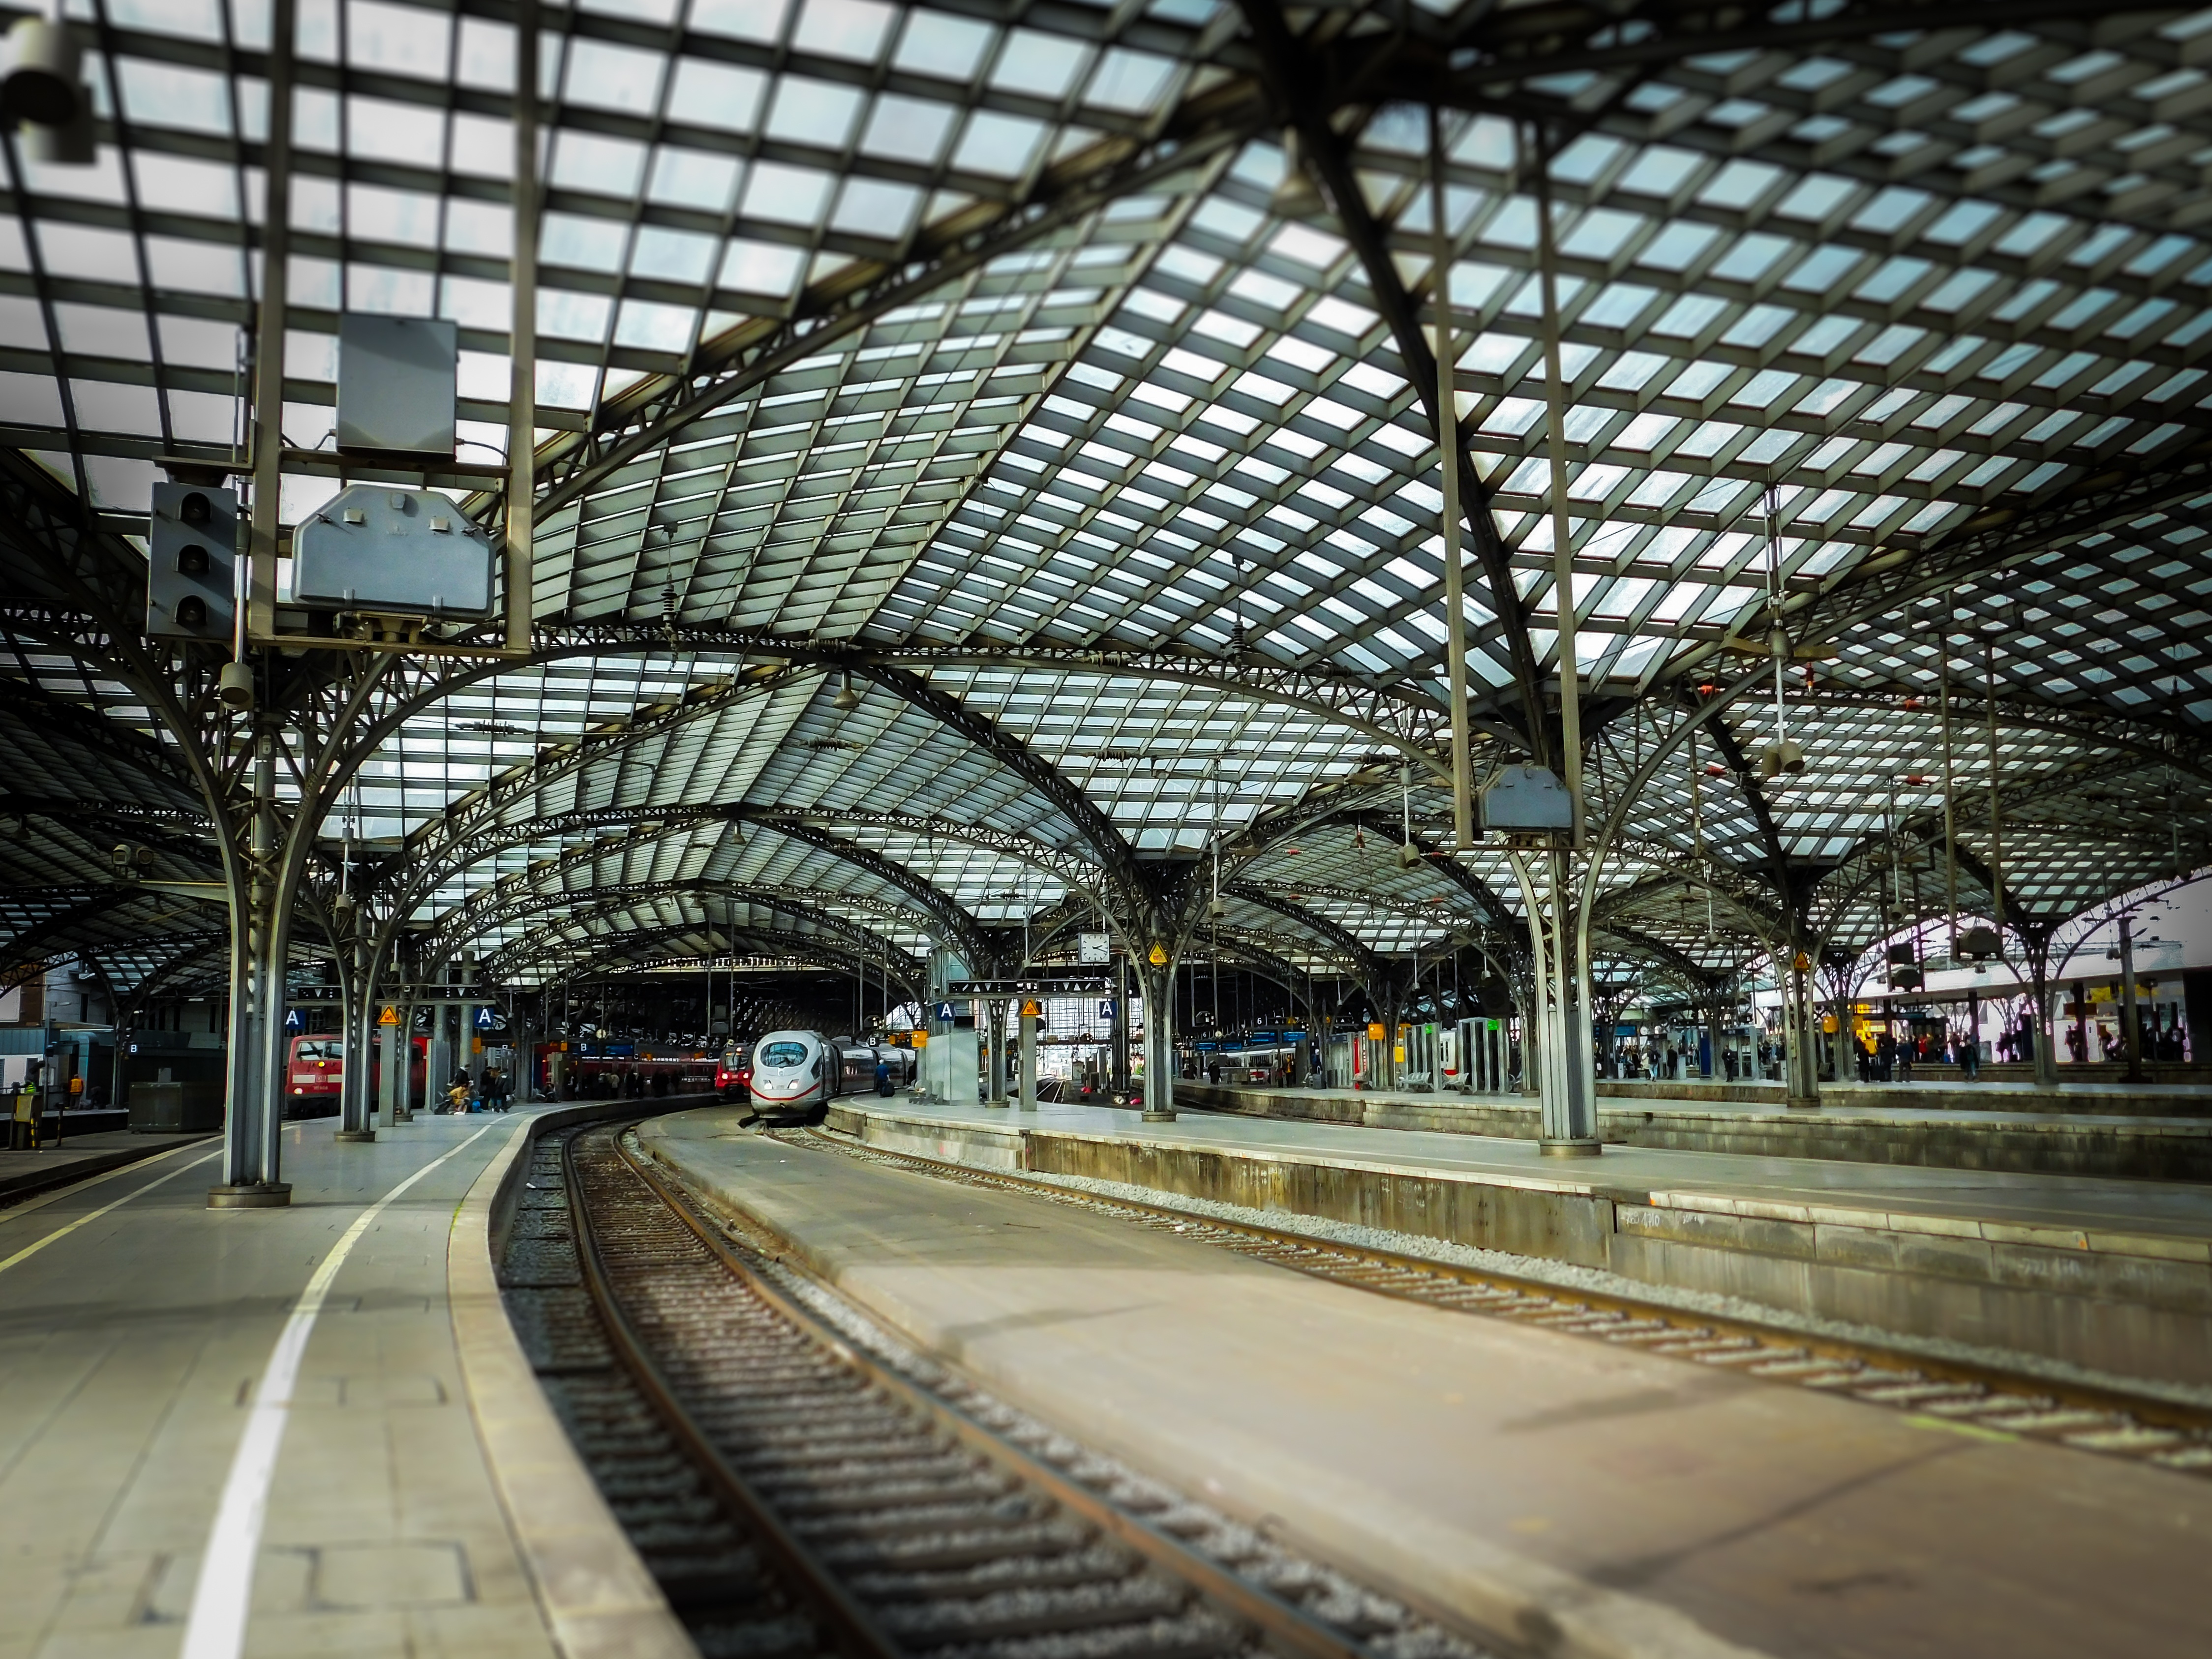
architecture, track, railway, roof, building, train, steel, transport, ice, vehicle, train station, public transport, miniature, metro station, cologne, trains, vault, railway station, seemed, central station, rail transport, station roof, roof construction, steel structure, catenary, cologne main station, metropolitan area